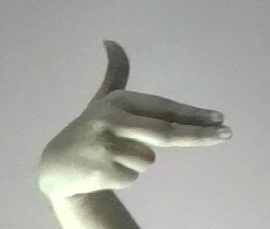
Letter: ghain